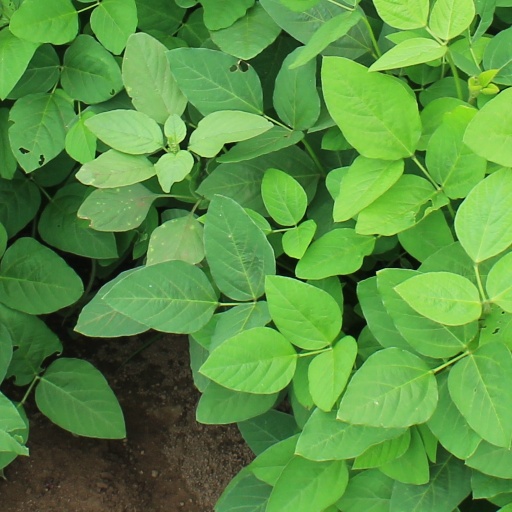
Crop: soybean